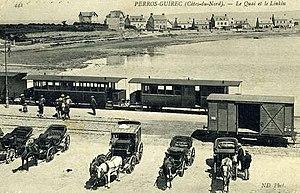
Perros-Guirec [pɛʁɔs giʁɛk] est une commune, chef-lieu de canton du département des Côtes-d'Armor, dans la région Bretagne, en France. Elle se trouve à 78 km de Saint-Brieuc, 175 km de Rennes et 524 km de Paris.
Les chemins de fer des Côtes-du-Nord sont un ancien réseau ferroviaire départemental à voie métrique. Composées de 19 lignes, ces voies ferrées d'intérêt local quadrillaient le département des Côtes-du-Nord, en Bretagne. Avec ses 452 km, ce fut l'un des plus grands réseaux départementaux de France. Il doit en partie sa renommée aux nombreux ponts et viaducs construits par l'audacieux ingénieur en chef Louis Harel de la Noë.
Le Système de Rechter est un système appliqué aux essieux des voitures de chemins de fer et tramways. Les essieux pivotent dans les courbes, facilitant le passage du véhicule.